Carnot battery

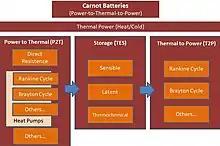
Possible energy conversion and storage technologies

A Carnot battery system can be divided into three parts: Power to Thermal (P2T), Thermal Energy Storage (TES), and Thermal to Power (T2P).